Dennis Rodman

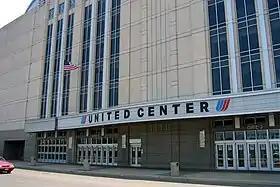
The United Center, home of the Chicago Bulls. Rodman wrote history in the 1996 NBA Finals when he twice secured 11 offensive rebounds in this building, tying an all-time NBA record.

Rodman made himself eligible for the 1986 NBA draft. He was drafted by the Detroit Pistons as the third pick in the second round (27th overall), joining the rugged team of coach Chuck Daly that was called "Bad Boys" for their hard-nosed approach to basketball. The squad featured Isiah Thomas and Joe Dumars at the guard positions, Adrian Dantley and Sidney Green at forward, and center Bill Laimbeer. Bench players who played more than 15 minutes per game were sixth man Vinnie Johnson and the backup forwards Rick Mahorn and John Salley. Rodman fit well into this ensemble, providing 6.5 points, 4.7 rebounds and some tough defense in 15.0 minutes of playing time per game.